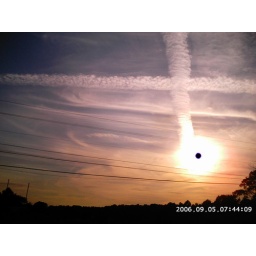
cross in the clouds